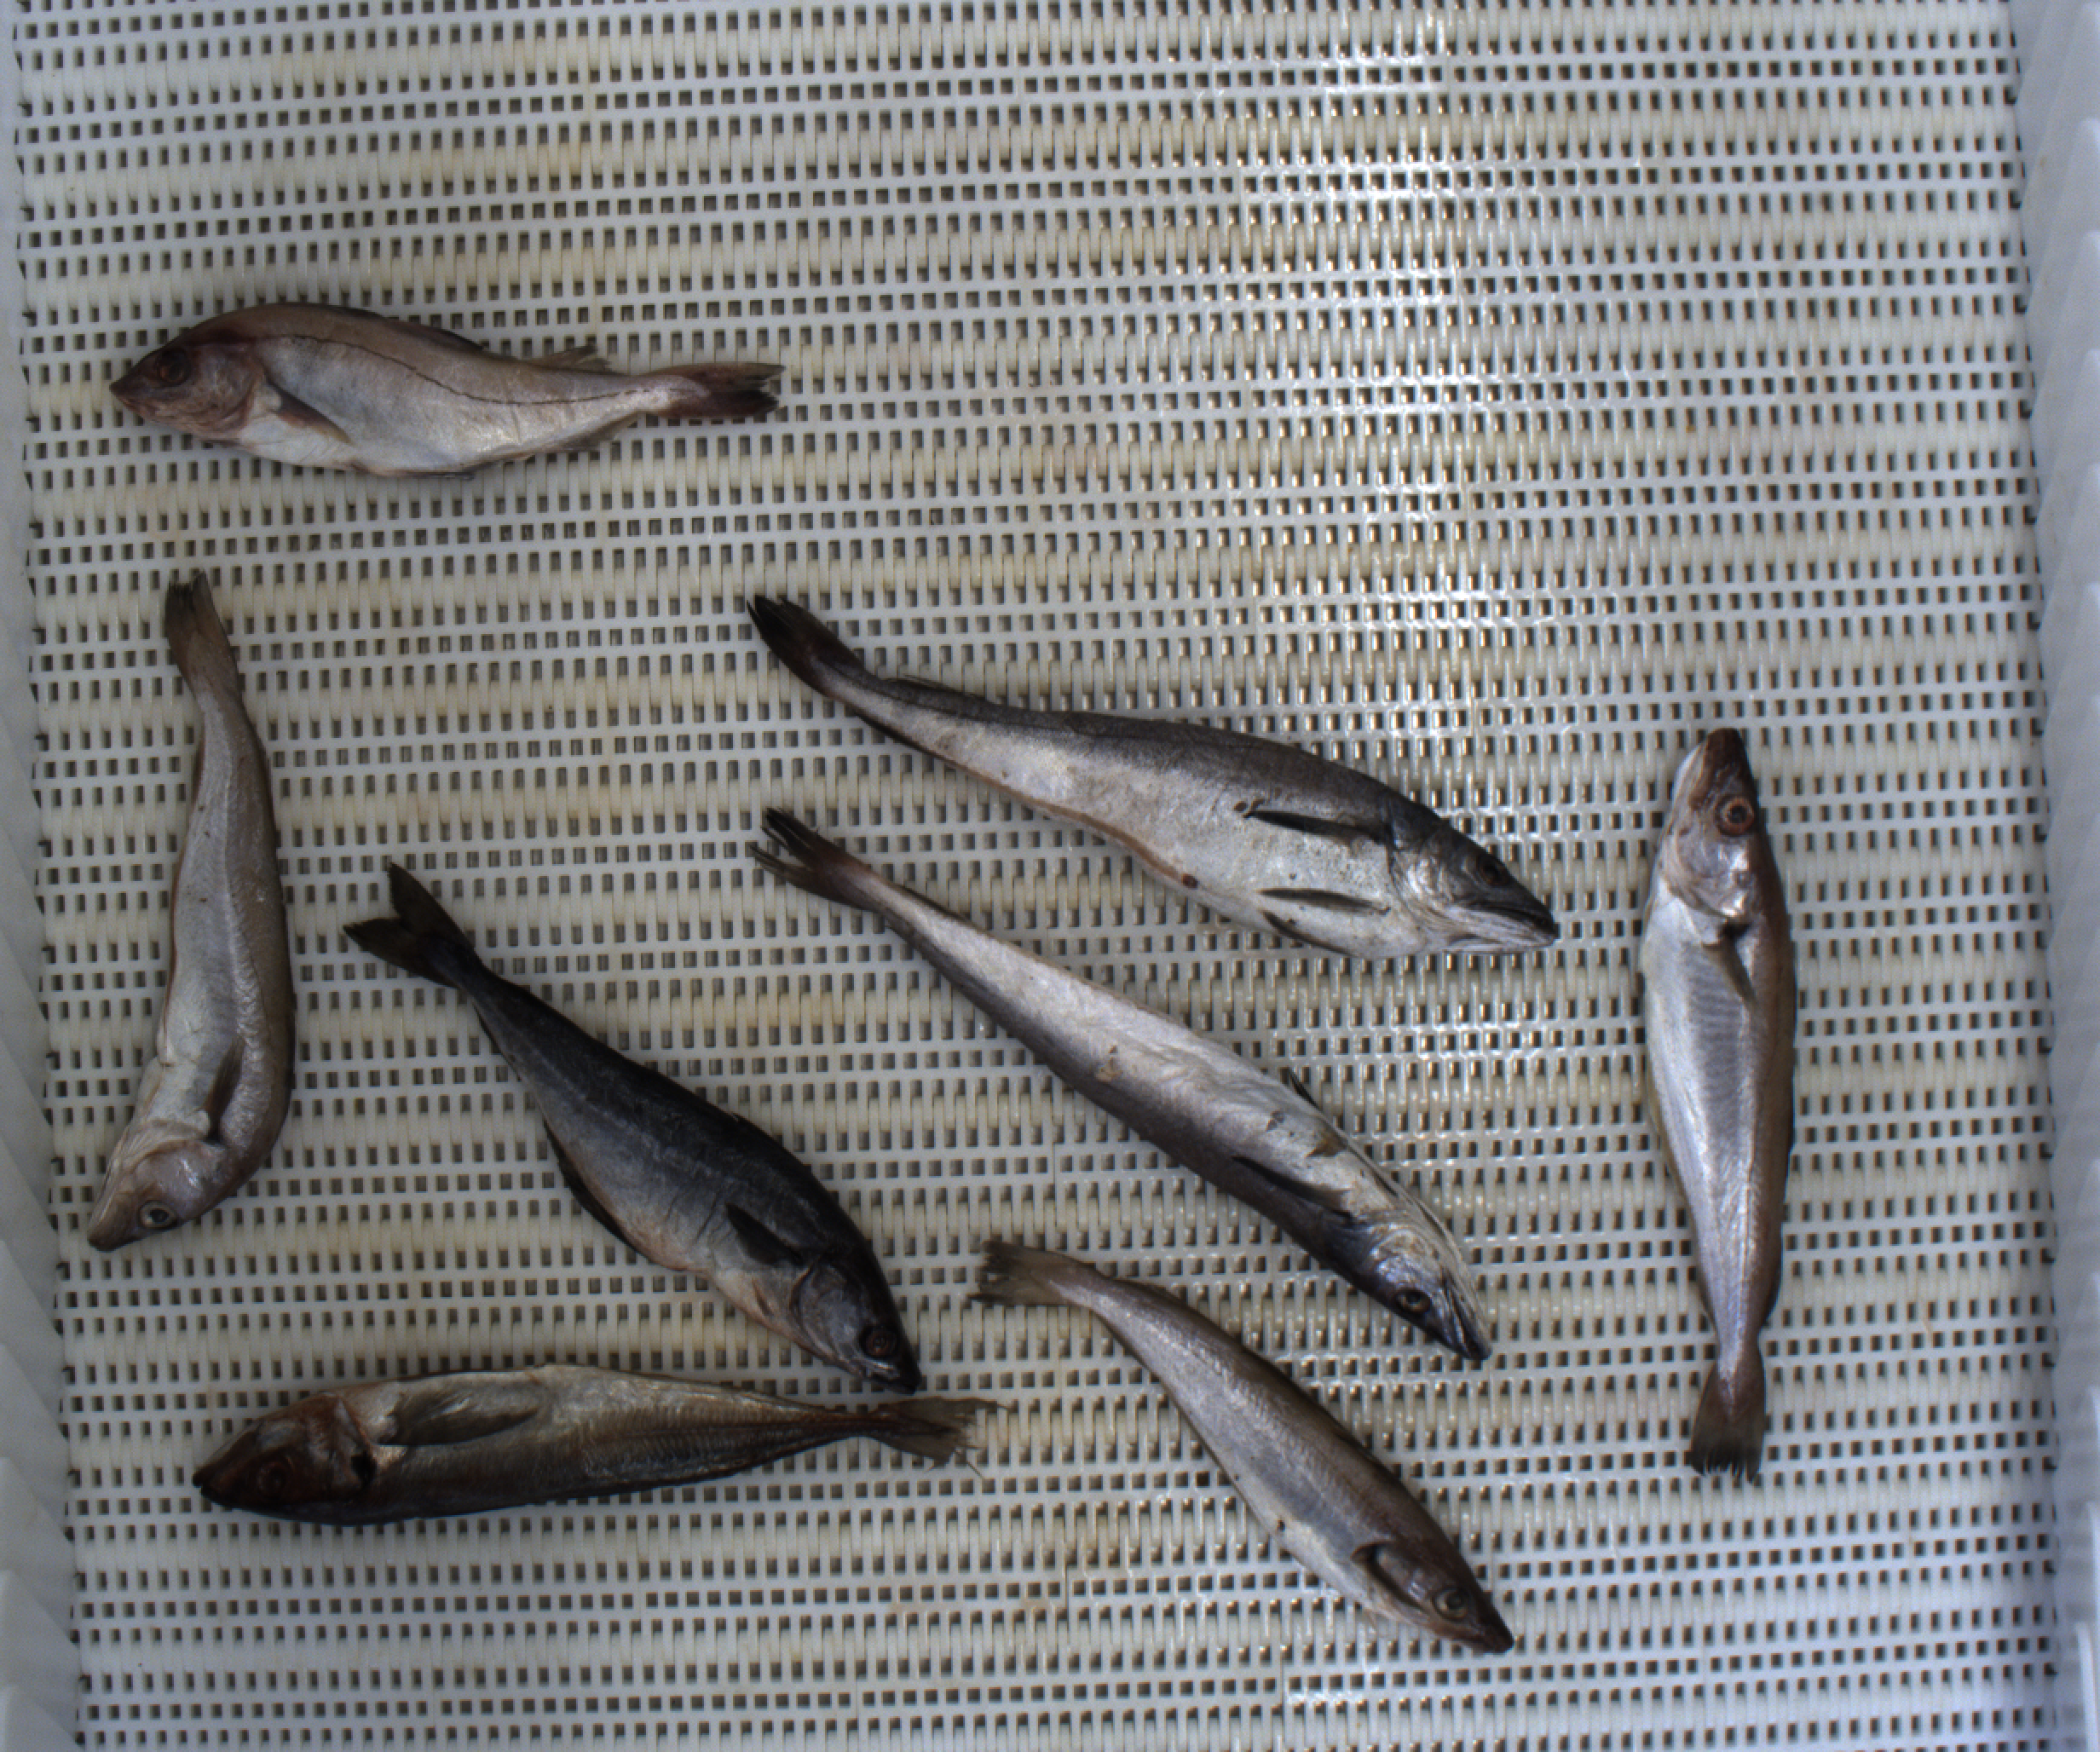
Total fish: 8
Cod: 0
Haddock: 1
Whiting: 3
Hake: 2
Horse mackerel: 1
Saithe: 1
Other: 0